Answer in natural language. Is dark brown dresser further away or in front of simple wooden bench? Choose between the following options: in front or further away
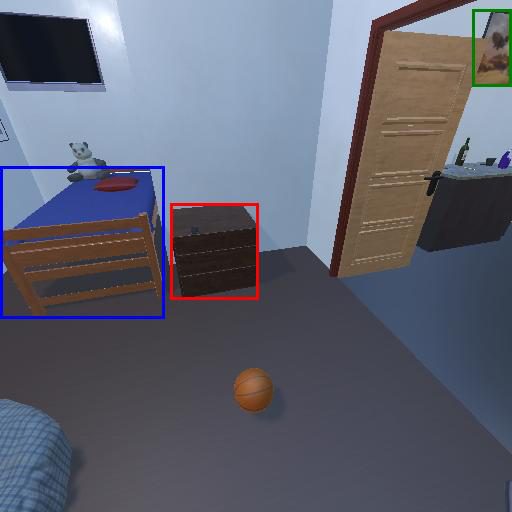
<answer>in front</answer>